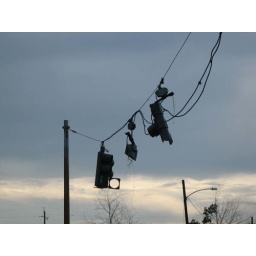
Traffic lights as you cross the bridge and come into the ninth ward. Photo by Jul.